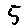
Label: 5